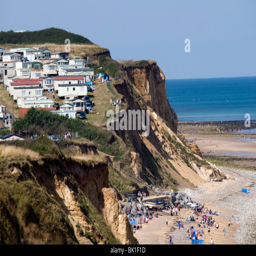
static caravans on the cliff edge